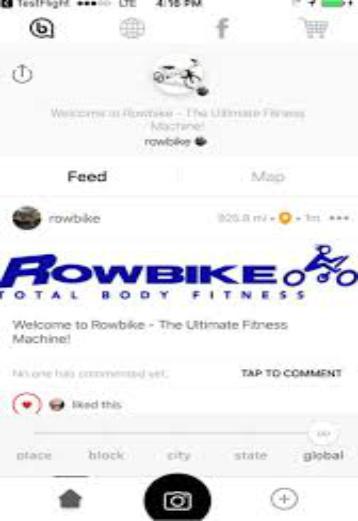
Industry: Transportation